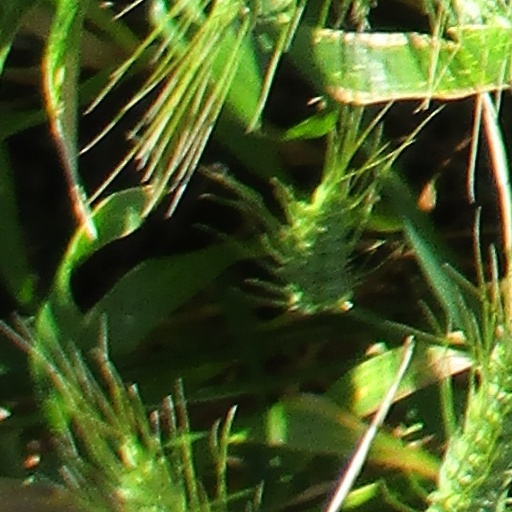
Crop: wheat